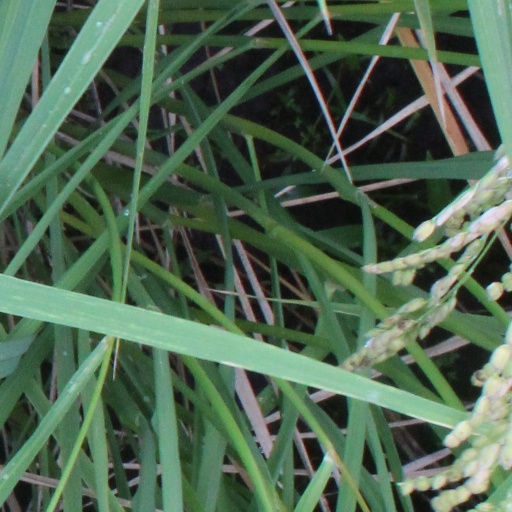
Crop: rice